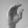
ASL letter: C